27 Dresses

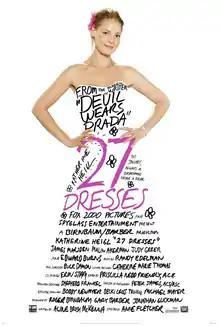
Theatrical release poster

27 Dresses is a 2008 American romantic comedy film directed by Anne Fletcher and written by Aline Brosh McKenna. It stars Katherine Heigl as a woman who has served as a bridesmaid 27 times and faces a turning point when her younger sister becomes engaged to the man she secretly loves. James Marsden, Edward Burns, Malin Akerman, and Judy Greer appear in supporting roles.